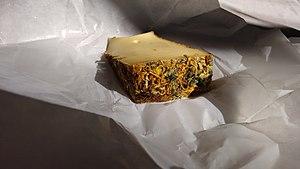
Part de Tomme fermière d'Alsace aux fleurs sauvages
La tomme ou tome est un fromage de montagne, existant en de multiples variétés.